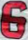
Number: 6